Question: Please indicate a possible affordance area of the bicycle that can be used for sitting
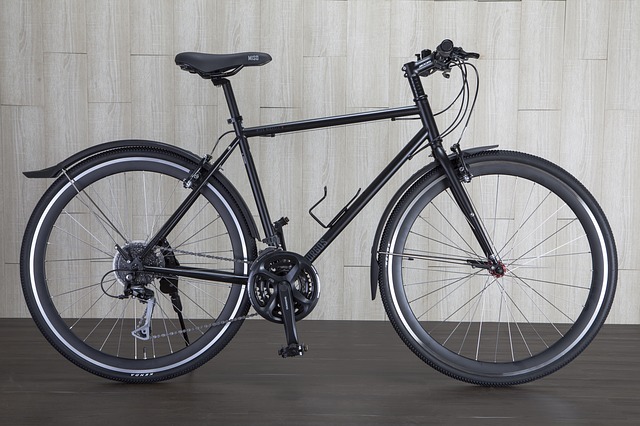
Answer: [169.5, 50.5, 275.5, 82.5]